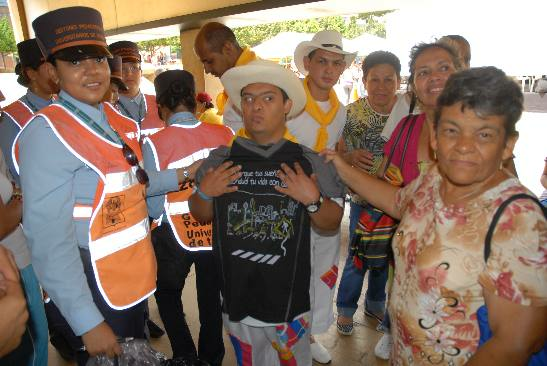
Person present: Yes